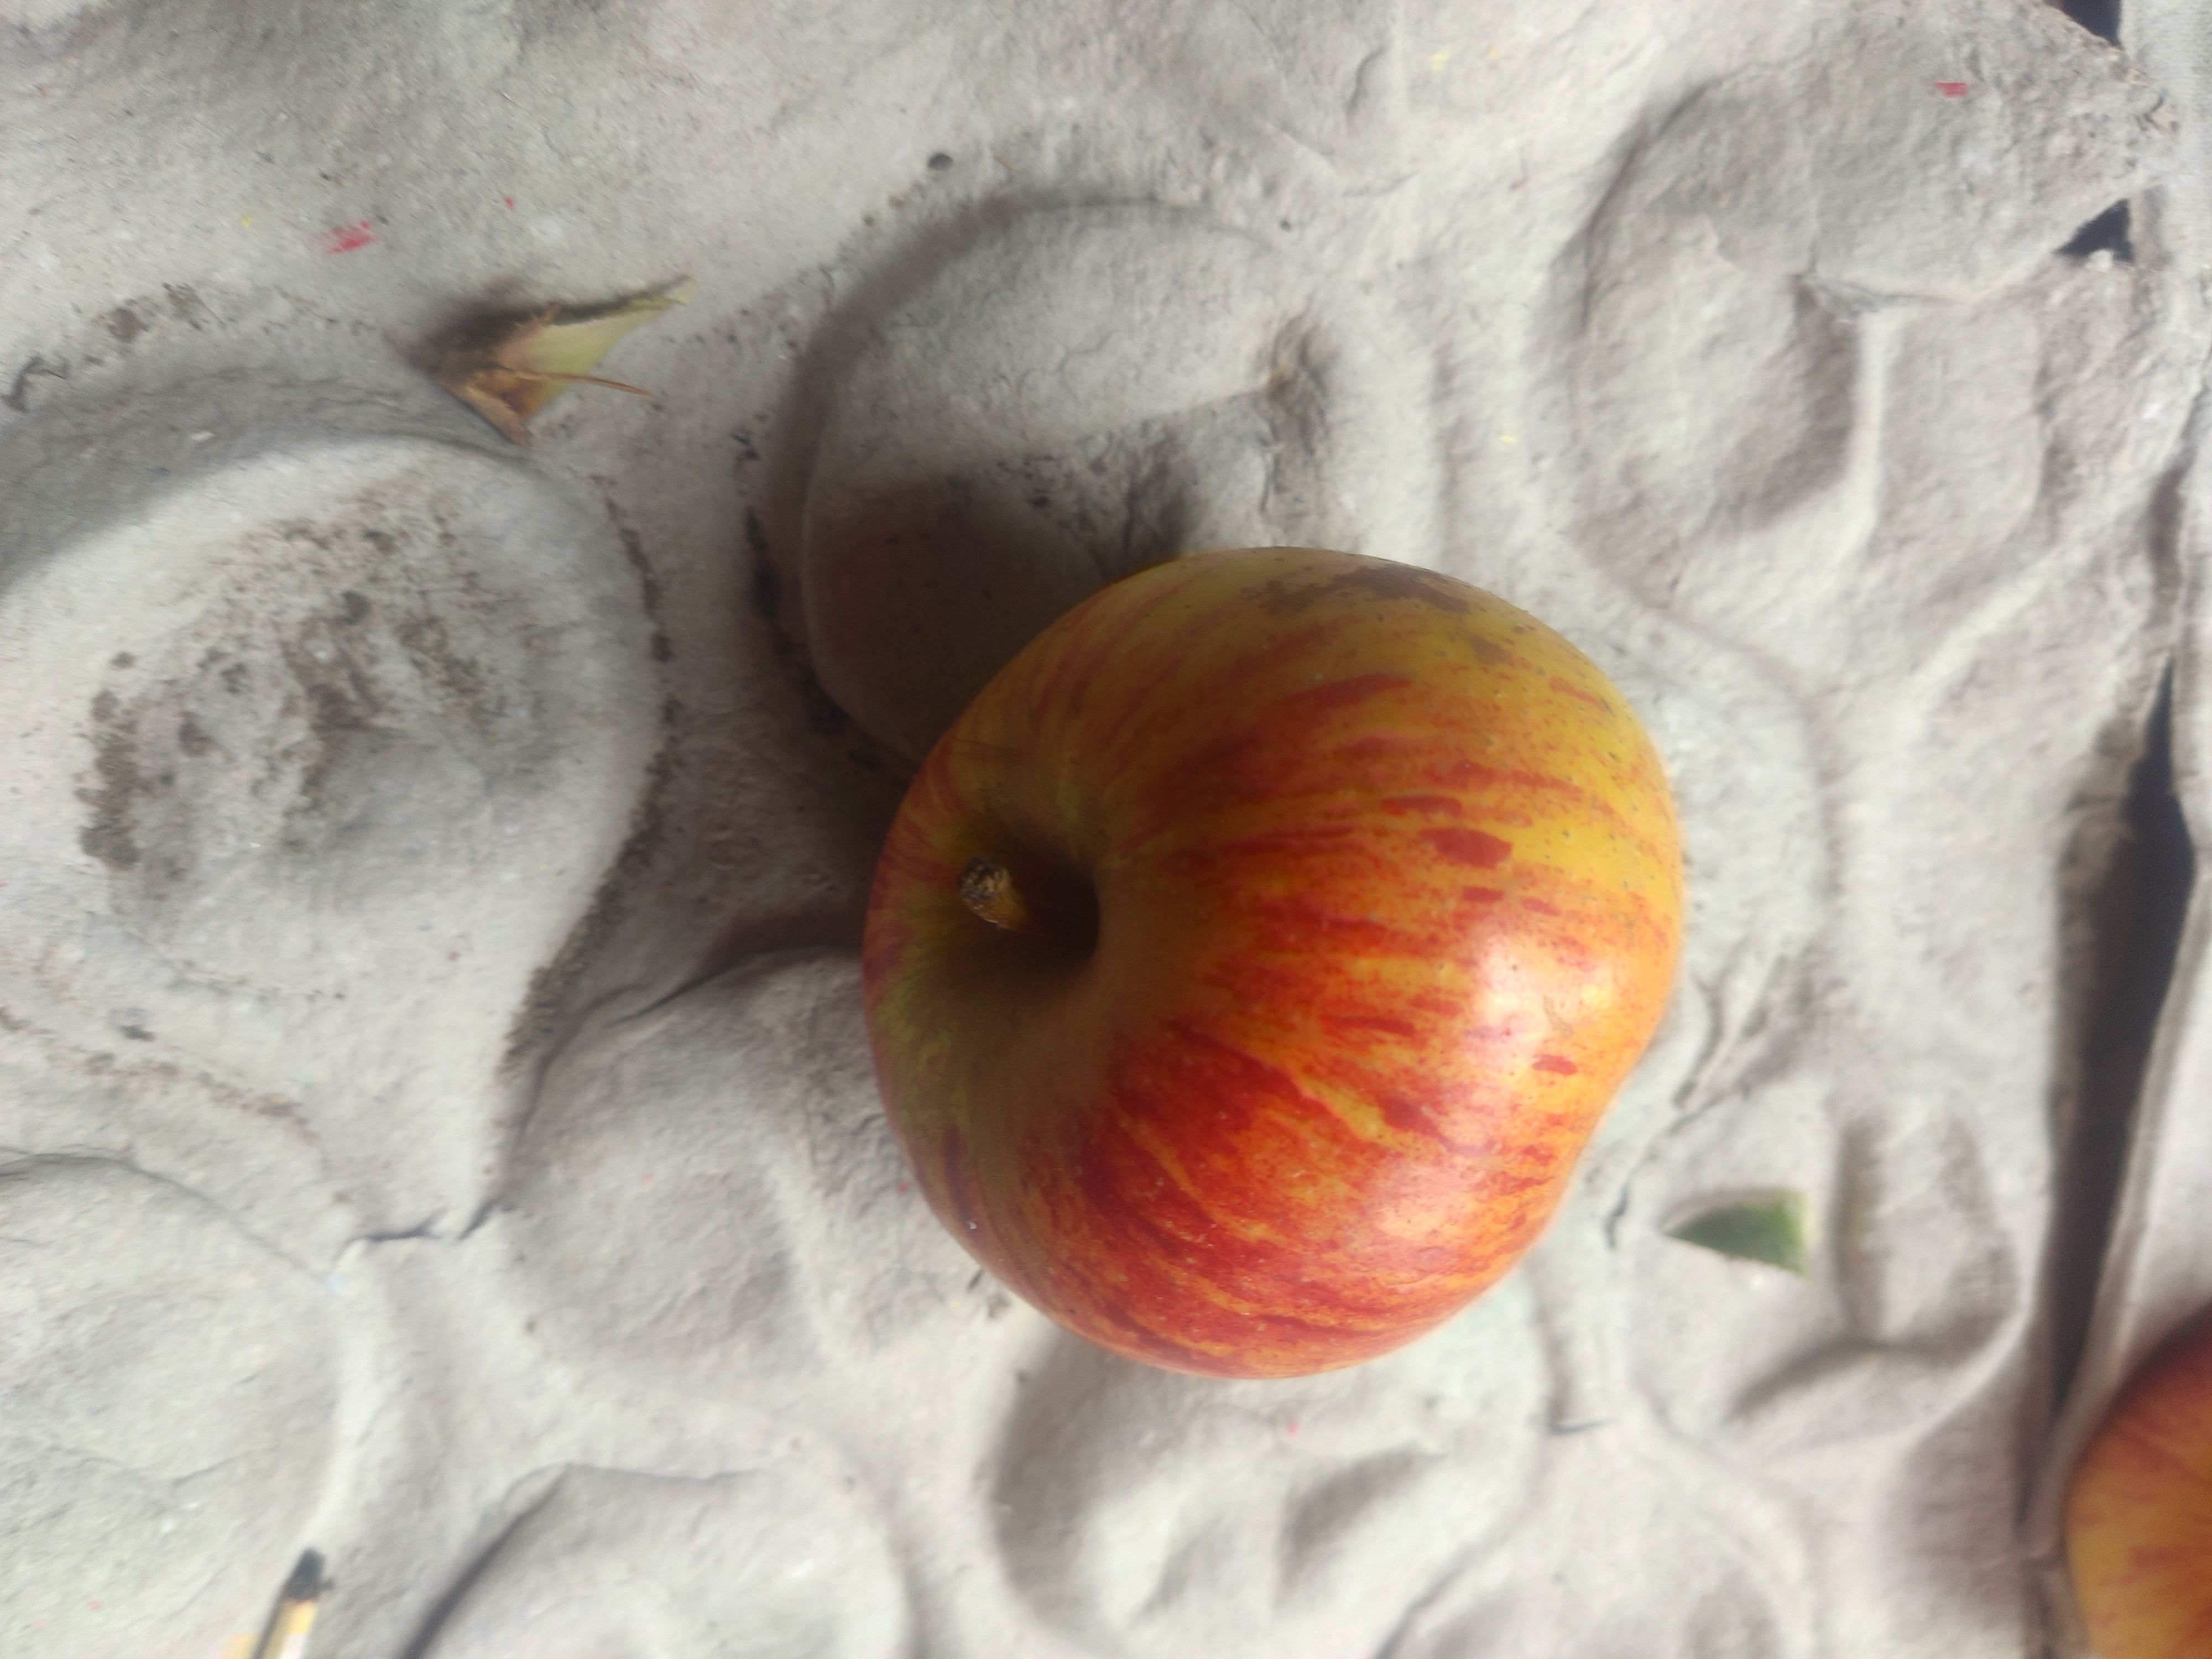
Fruit: apple
Grade: 2nd-grade